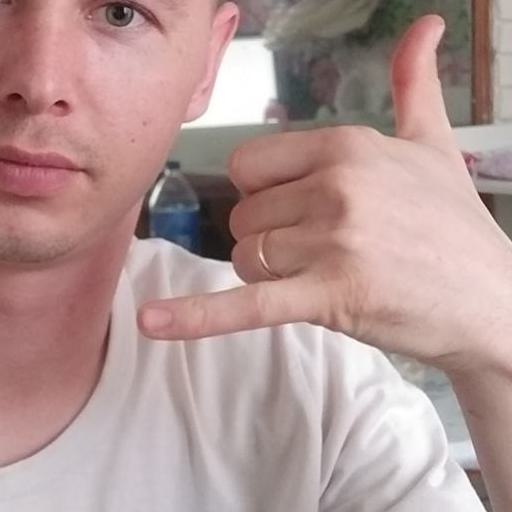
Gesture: call